Eretnid dynasty

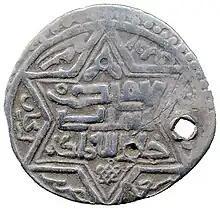
Silver dirham minted in the name of Eretna in 1351 in Erzincan. It includes an inscription in the Uyghur script that reads "sultan adil".

Eretna benefited from the support of the significant population of Mongol tribes in Central Anatolia (referred to as Qara Tatars in sources) in asserting his rule. He thus highlighted his succession to the Mongol tradition despite his Uyghur origin. When he stopped referring to an overlord after 1341–2 and issued his own coins, he utilized the Uyghur script, which was also used for Mongolian, to underline the Mongol heritage he sought to represent. Eretna's identification with the Mongol tradition and hesitancy to enact Mamluk sovereignty is in parallel with the overall character of other local rulers, who responded to the downfall of traditional concepts of legitimacy by practicing substantially different means to justify their rule. Still, instead of the Mongols, who were numerous in the region from Kütahya to Sivas, Eretna appointed mamluks (slave-soldiers) and local Turks in administrative positions fearing the rebirth of the Mongol rule.